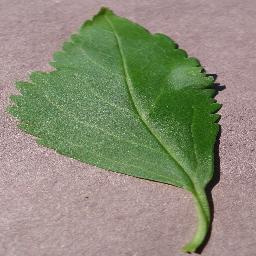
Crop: cherry
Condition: (including_sour)_healthy